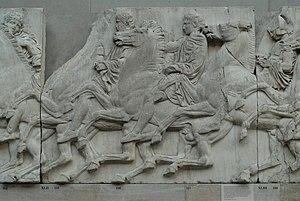
La frise du Parthénon ou « frise des Panathénées » est une frise ionique en marbre du Pentélique de 160 mètres de long représentant 378 figures humaines et 245 animaux. Elle entourait le sékos du Parthénon sur l'Acropole d'Athènes. Si elle a été réalisée par plusieurs artistes, elle fut sculptée très probablement sous la direction de Phidias entre 442 et 438 av. J.-C.